Tonlé Sap

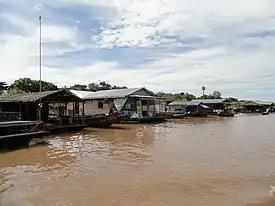
Dwellings on Tonlé Sap

The land cover of the Tonlé Sap Basin is 55% forest and 45% agricultural land. The lake is surrounded by freshwater mangroves known as "flood forests", accounting for 3% of the basin area, and the floodplain is surrounded by low hills and covered with evergreen or deciduous seasonal tropical plants. The forest is dominated by Dipterocarpaceae, Leguminosae, Lacelandaceae, and in some places Pinaceae, Rohan pineaceae or bamboo. Farther from the lake, the forest gradually turns into a thicket, and finally into a meadow. In areas with higher quality soils or higher altitudes, deciduous mixed forests and semi-evergreen forests occur. This diversity of vegetation types underlies the species diversity of the Tonle Sap ecosystem, with interlocking forests, grasslands and swamps providing refuge for local wildlife.